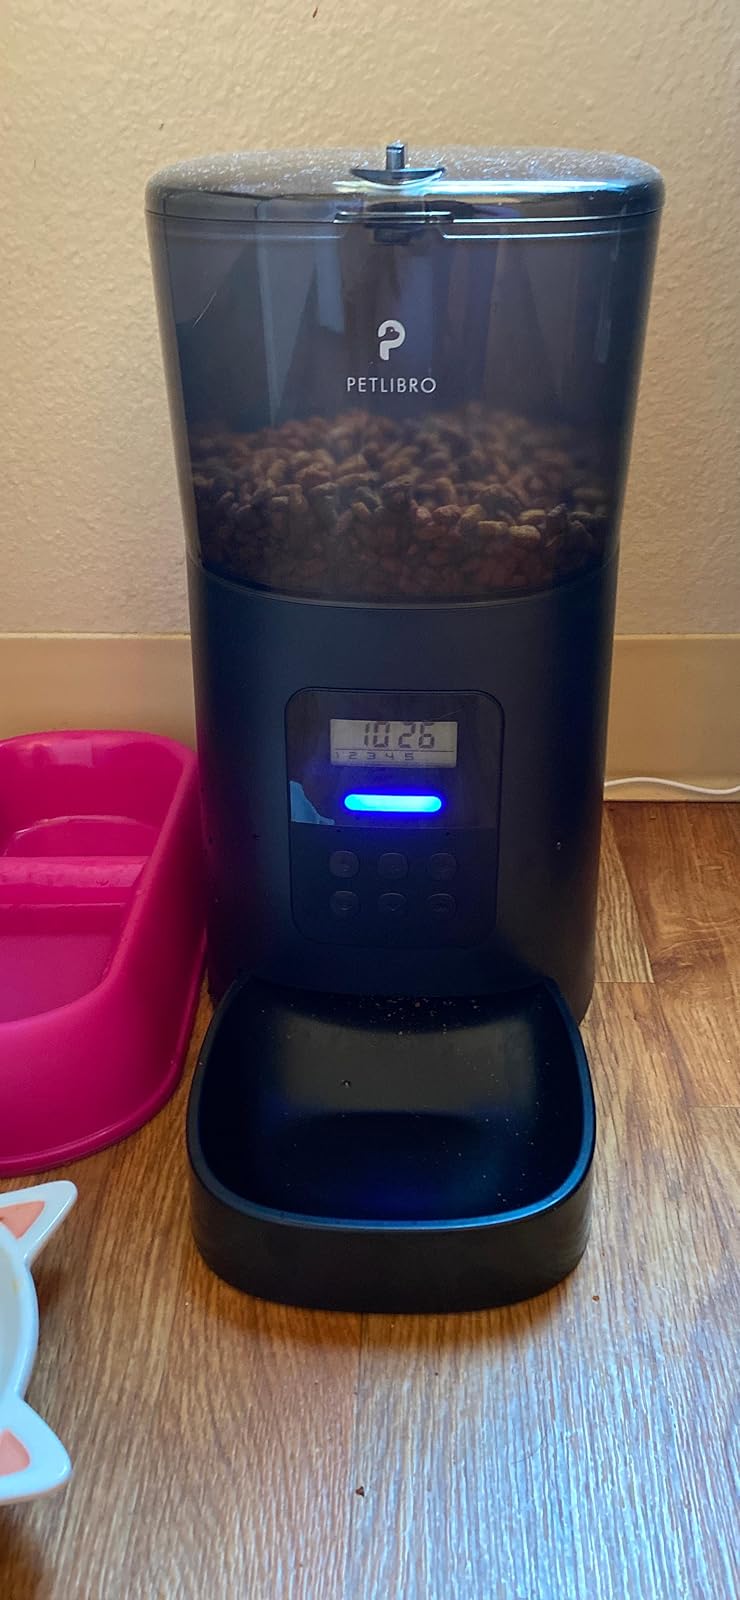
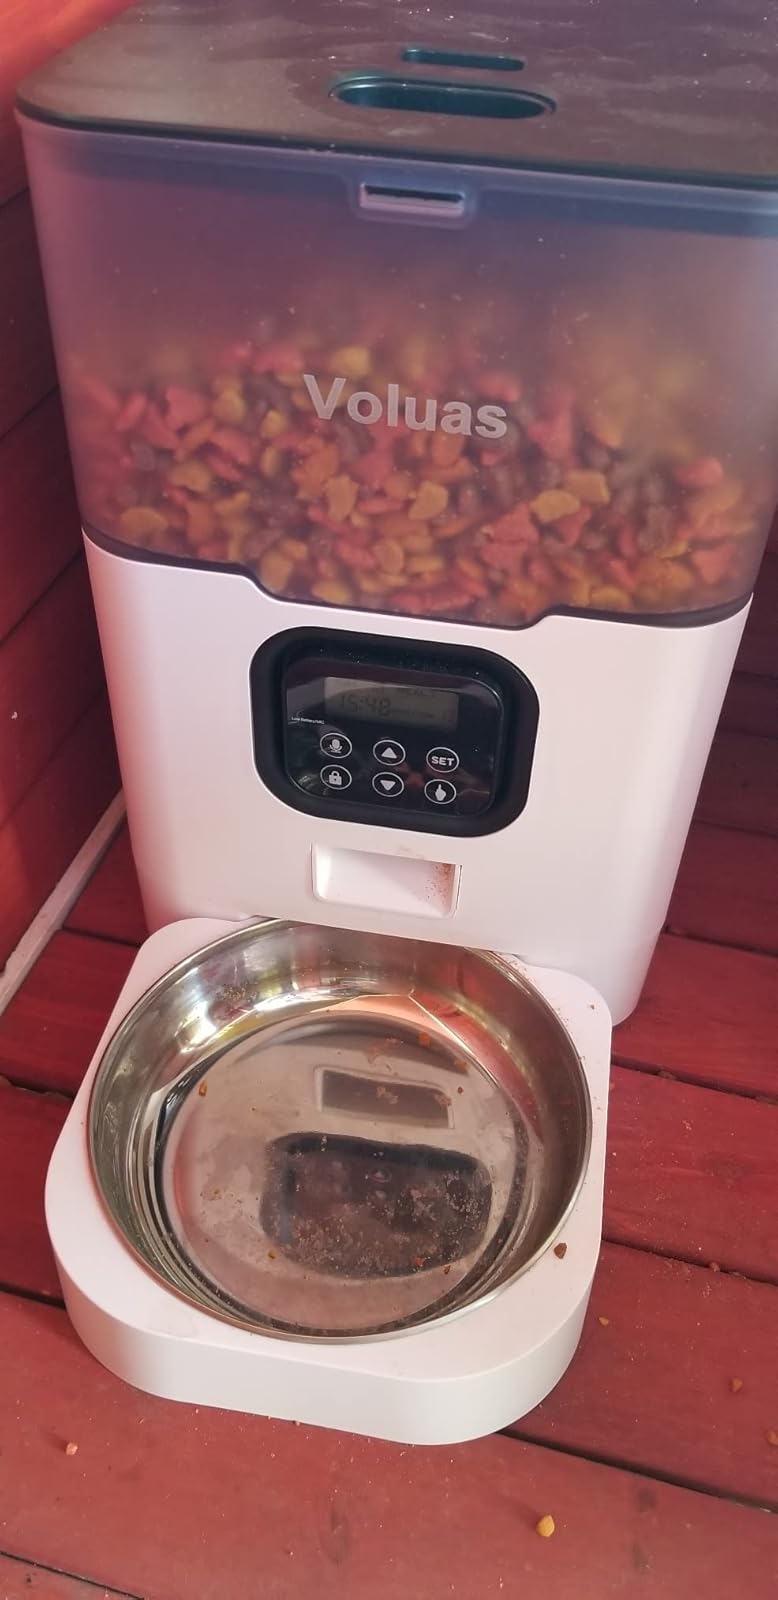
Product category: items_feeder
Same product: no